Linda Emond

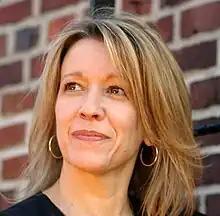
Linda Emond (2007)

Linda Marie Emond (born May 22, 1959) is an American stage, film, and television actress. She has received three Tony Award nominations for her performances in "Life (x) 3" (2003), "Death of a Salesman" (2012), and "Cabaret" (2014).